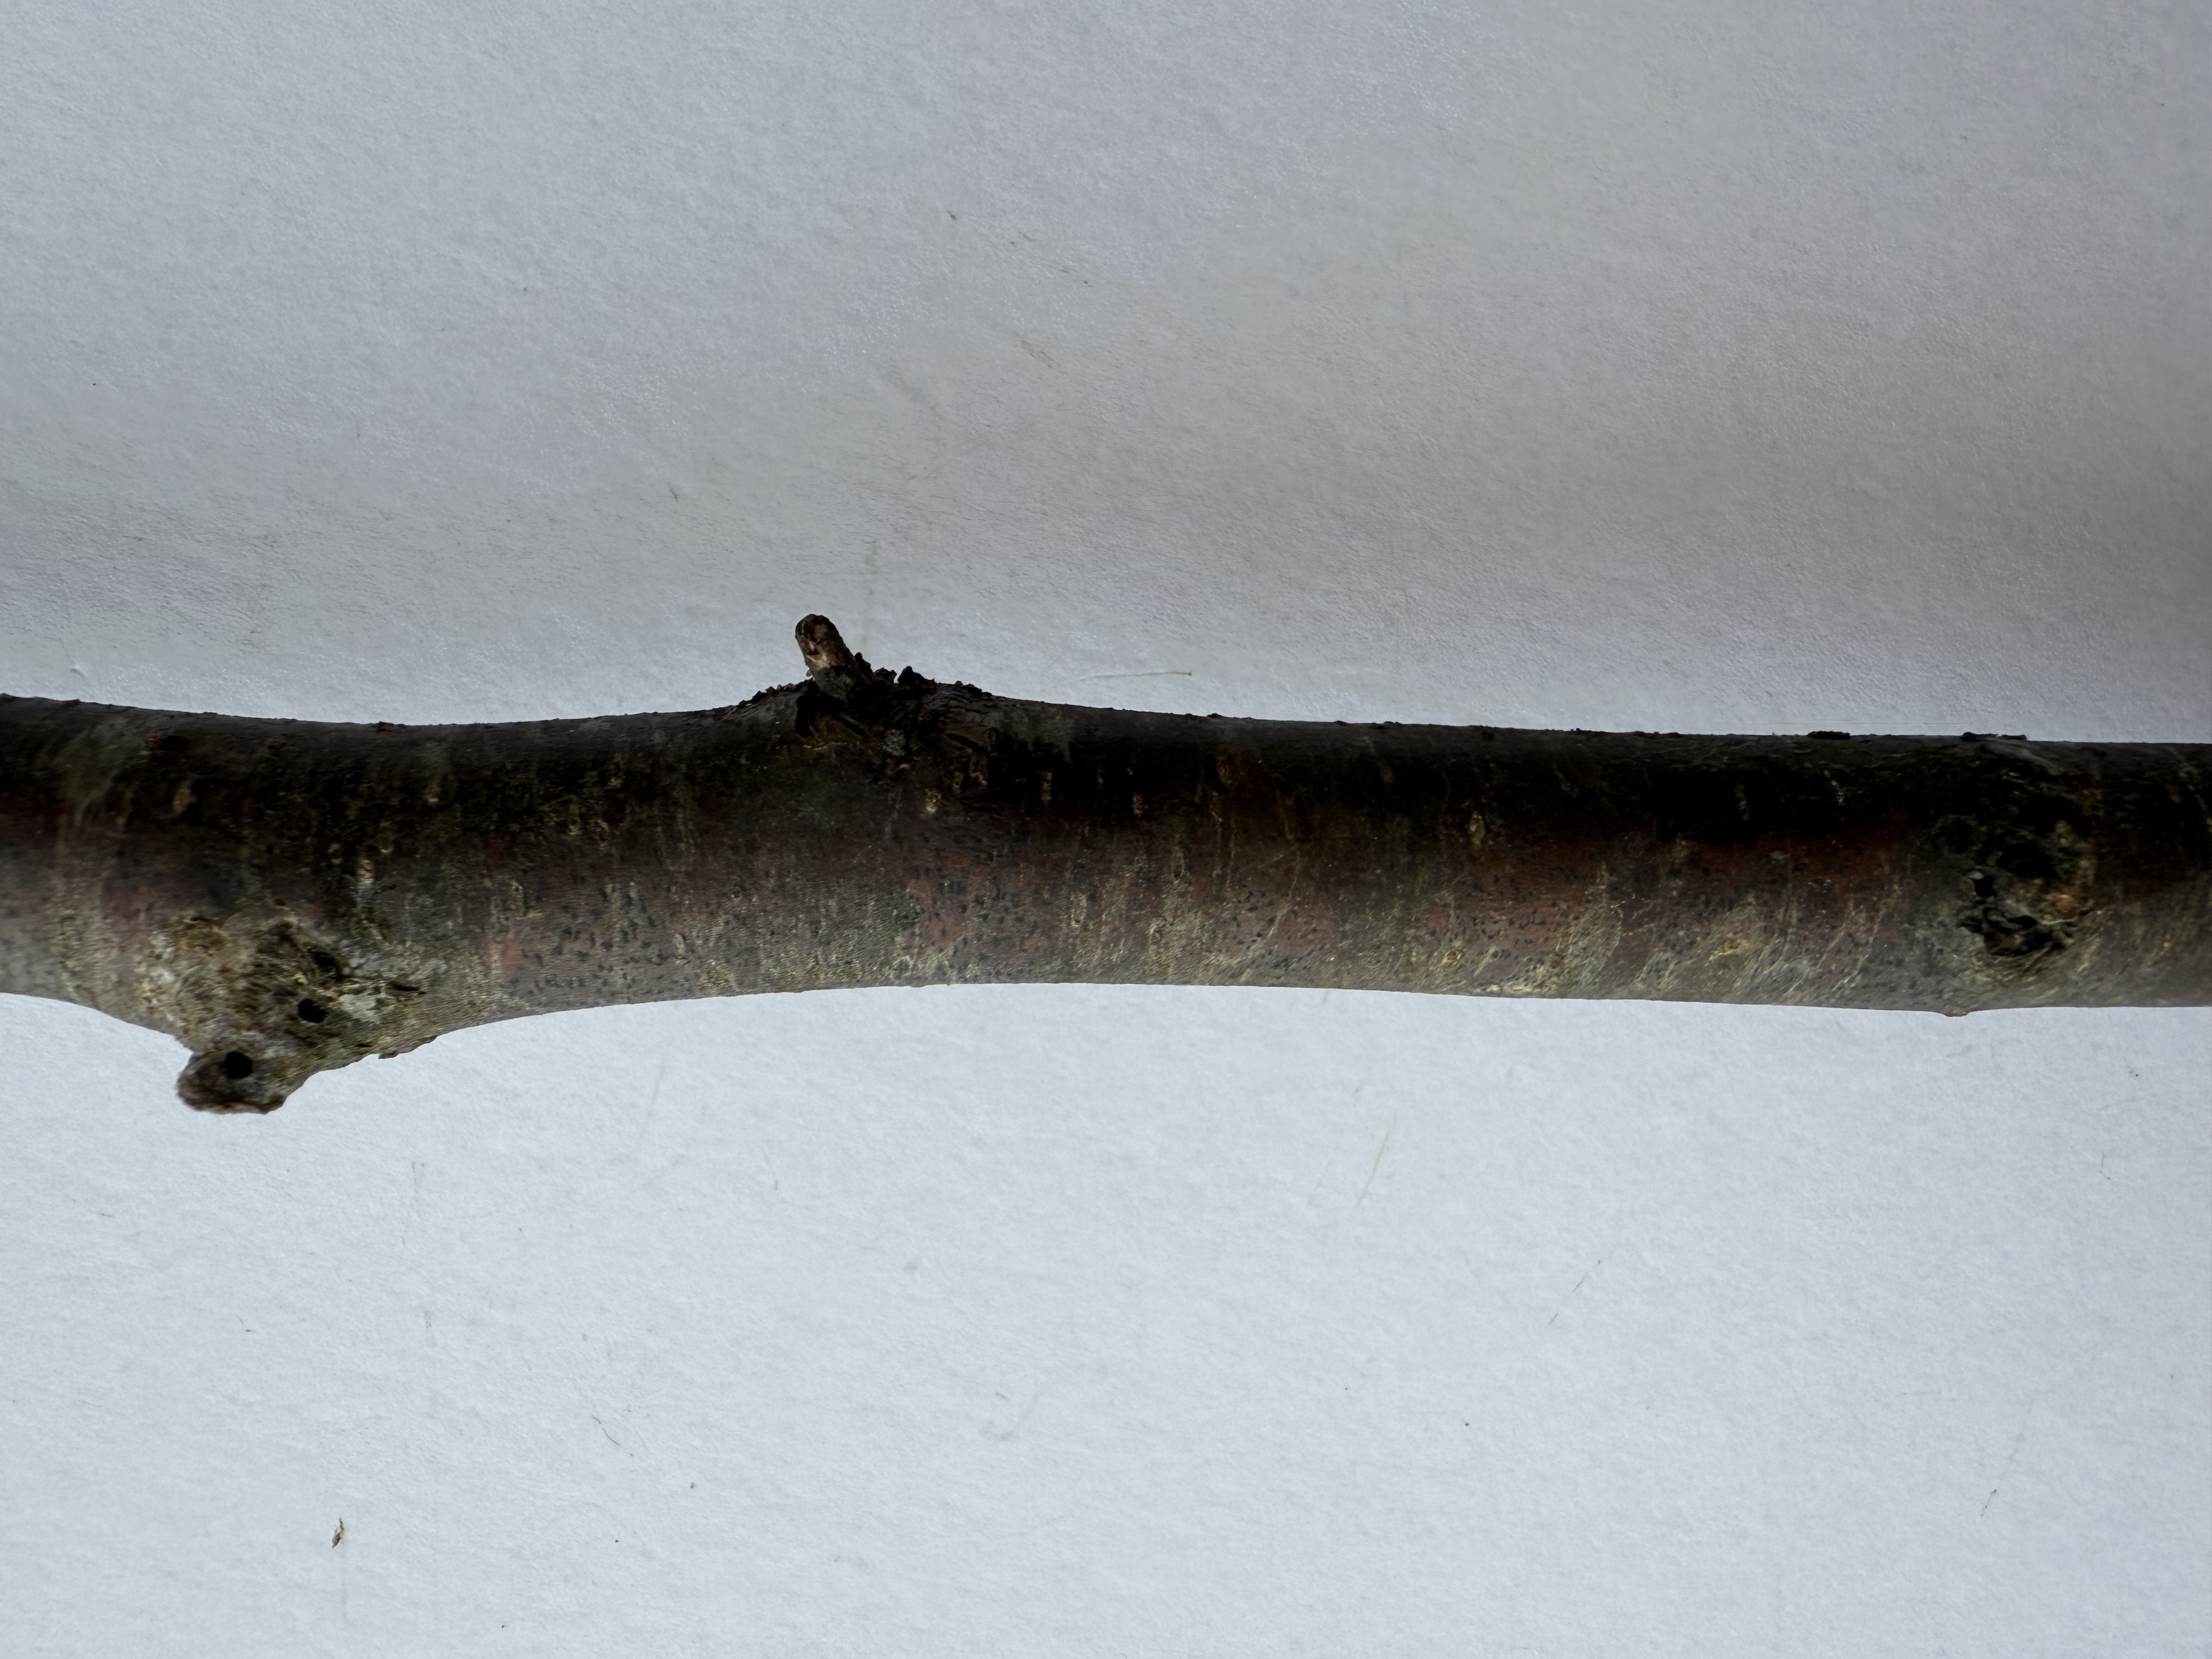
Variety: Murdum Plum